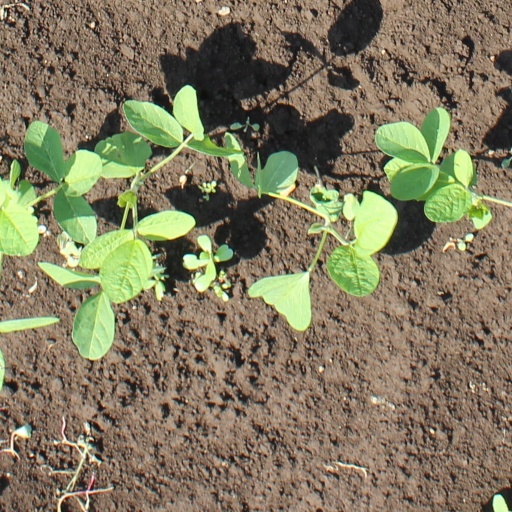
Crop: soybean